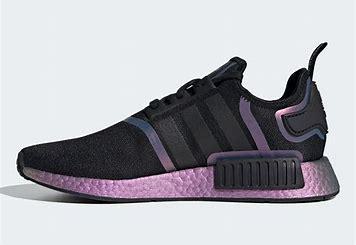
Brand: Adidas
Model: NMD R1